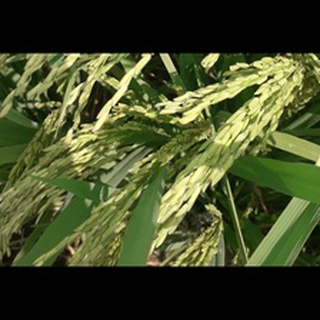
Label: healthy_rice